James Arthur Morrison House

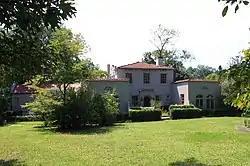

The James Arthur Morrison House, also known as the Morrison-Walker House, is a historic Spanish Colonial Revival style house and garage/guest house in Mobile, Alabama, United States. The two-story stucco and concrete main house was completed in 1926. It features Mission-style side parapets on the main block, red tile roofing, a central entrance courtyard with a decorative gate, a rear arcaded porch, and arched doorways on the exterior and in the interior. The matching garage/guest house has a two-story central block with a massive chimney and is flanked to each side by one-story garage door bays. The house and garage were added to the National Register of Historic Places as a part of the Spanish Revival Residences in Mobile Multiple Property Submission on July 12, 1991.